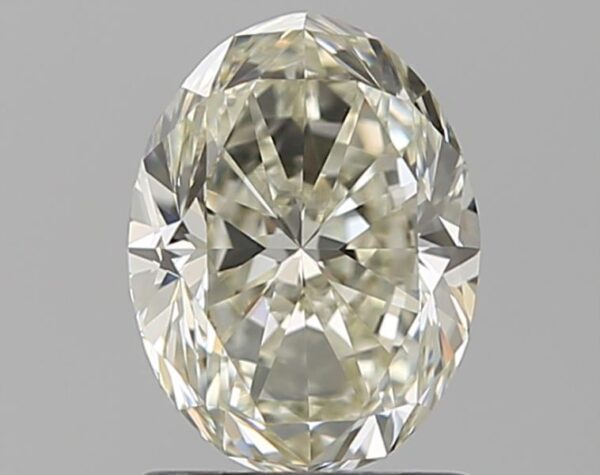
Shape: oval
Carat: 1.2
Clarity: VS1
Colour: L
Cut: VG
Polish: EX
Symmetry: VG
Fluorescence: F
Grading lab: GIA
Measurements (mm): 7.72 x 5.8 x 3.82